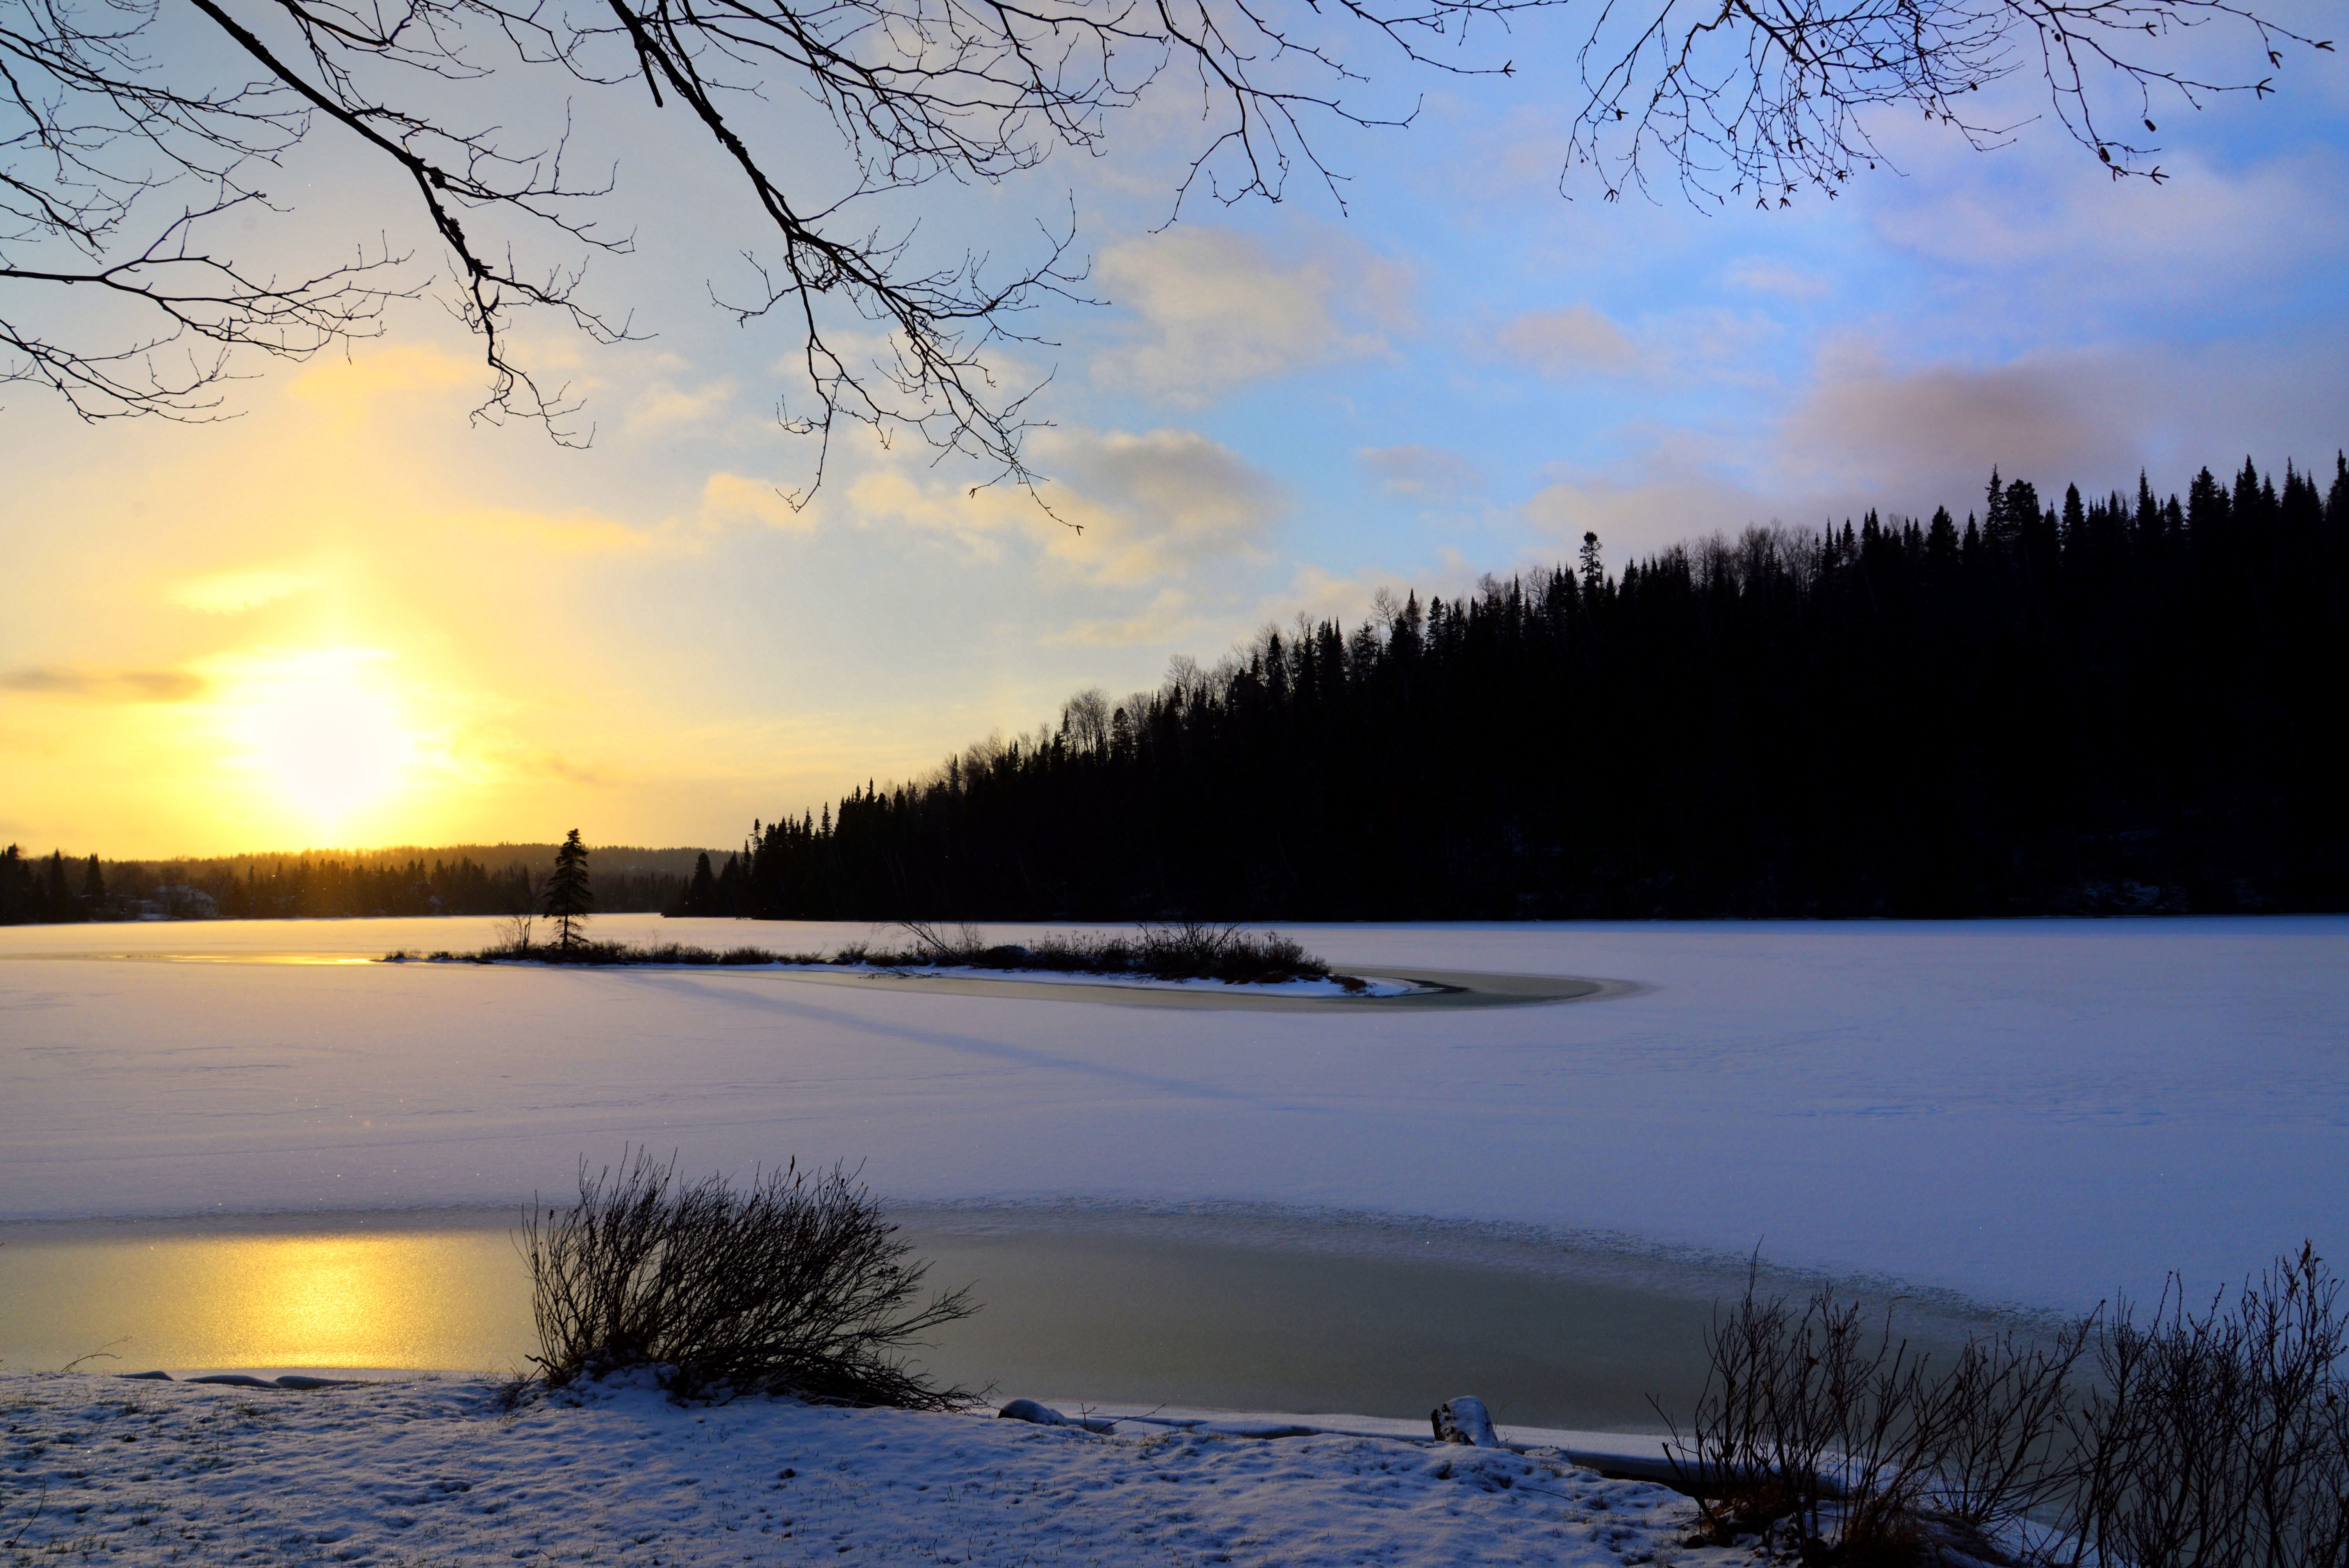
landscape, tree, water, nature, mountain, snow, winter, cloud, sky, sun, sunrise, sunset, sunlight, morning, lake, dawn, river, dusk, ice, evening, twilight, reflection, weather, contrast, season, clouds, loch, freezing, atmospheric phenomenon, woody plant